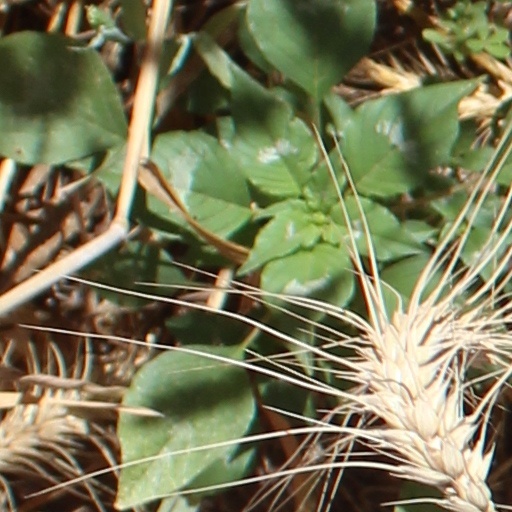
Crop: wheat